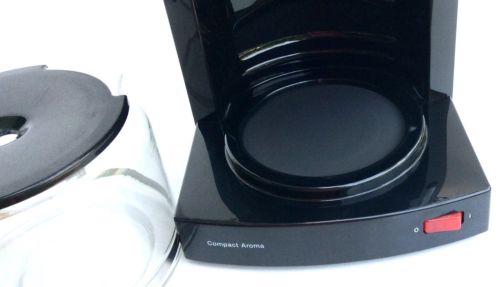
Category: coffee maker